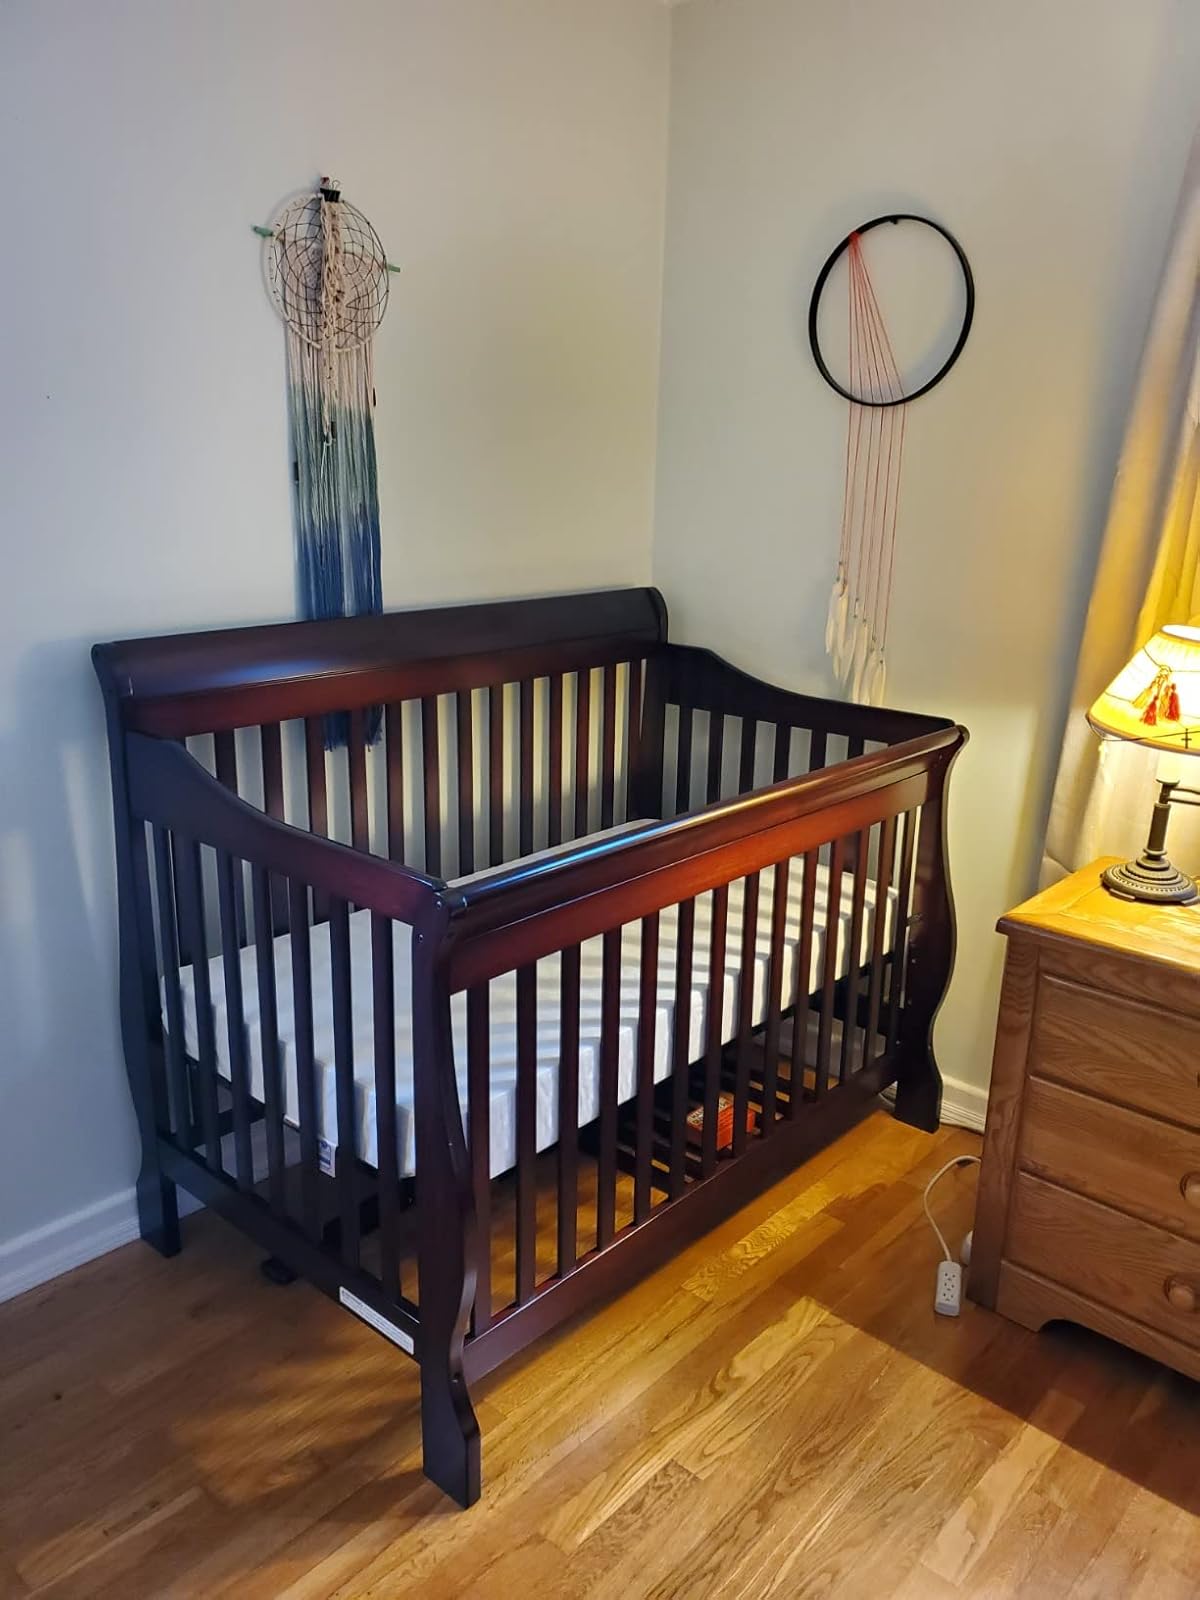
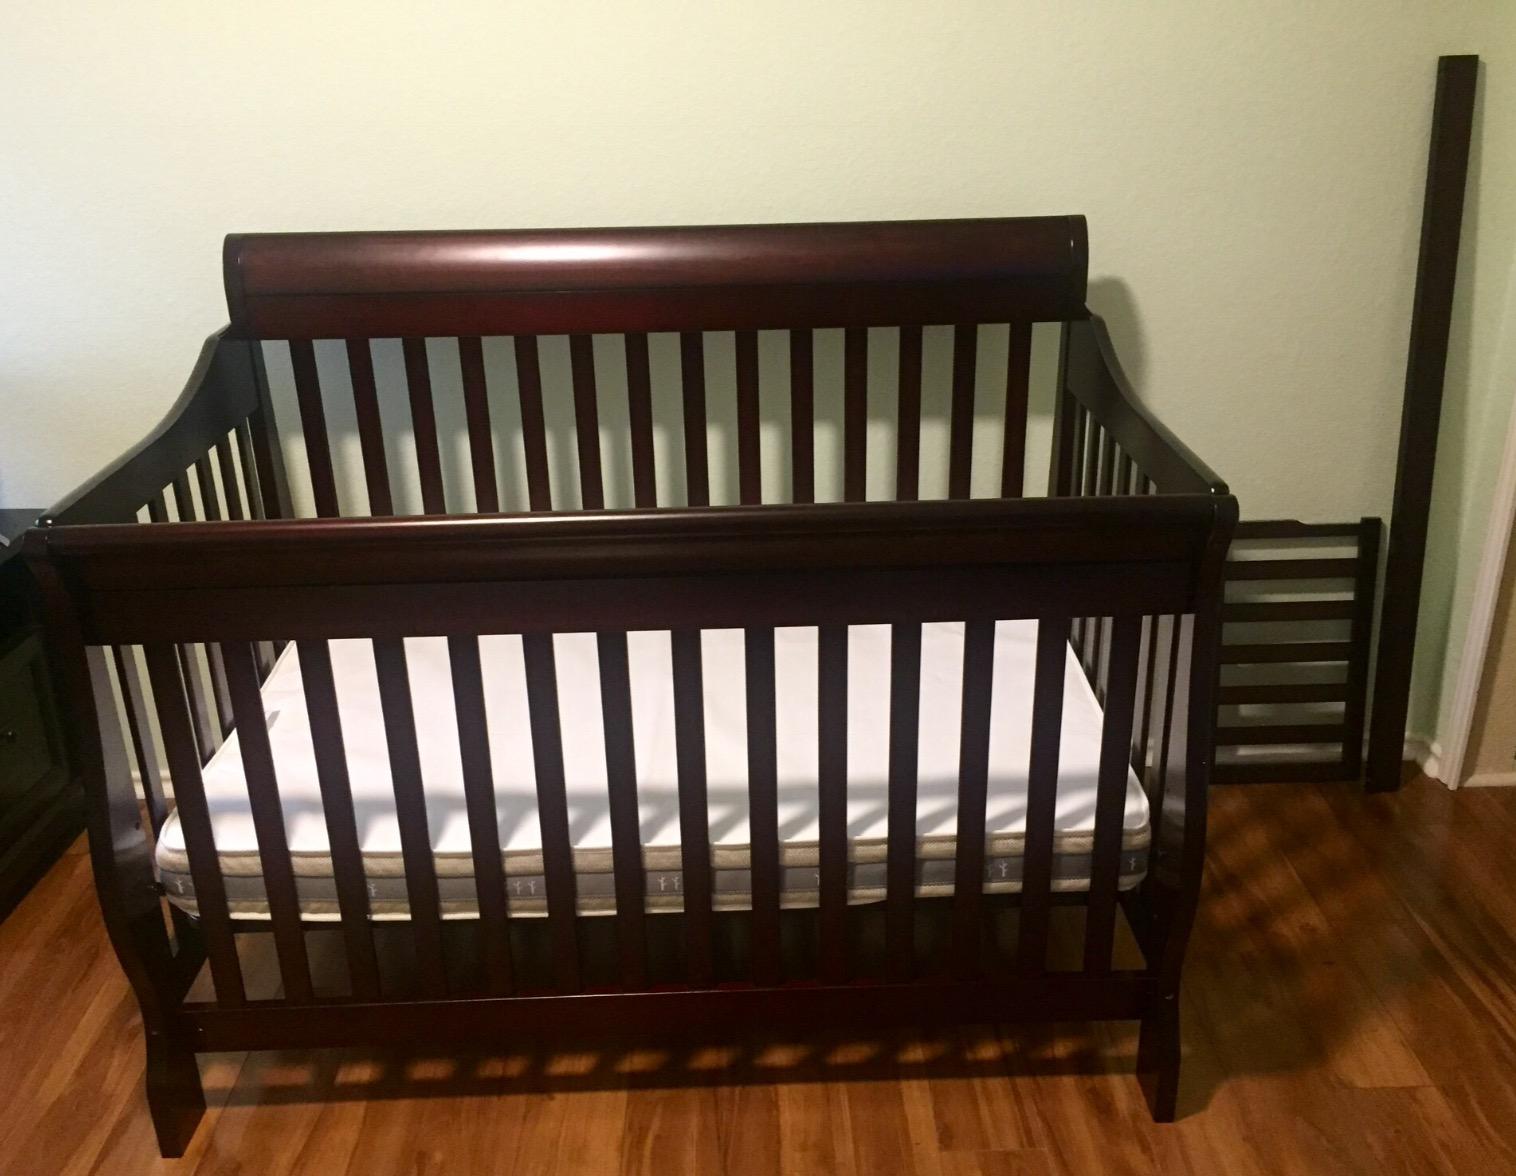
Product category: products_crib
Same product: yes